Witold Kieżun

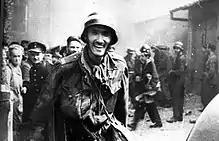
Witold Kieżun caught on documentary footage during Warsaw uprising, 23 August 1944, carrying a seized HMG after a successful assault

After Germany invaded Poland on 1 September 1939, which launched World War II, 17-year-old Witold Kieżun was taken prisoner by the German army on 17 September, but managed to escape from the POW convoy and was hidden by a local farmer in an empty barrel. After his escape, Witold returned to German-occupied Warsaw and moved back to Żoliborz with his mother. During that time the Kieżuns were providing shelter to their aunt Irena Kiełmuciowa, who was of Jewish descent, and to Witold's Catholic maternal cousin Leon Gieysztor. In 1940 Leon Gieysztor was arrested by Germans during a "Łapanka" (Roundup), and sent to Auschwitz concentration camp, where Leon died in December 1940.